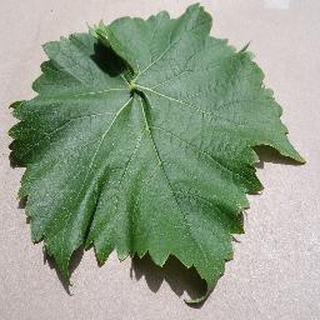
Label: healthy_grape